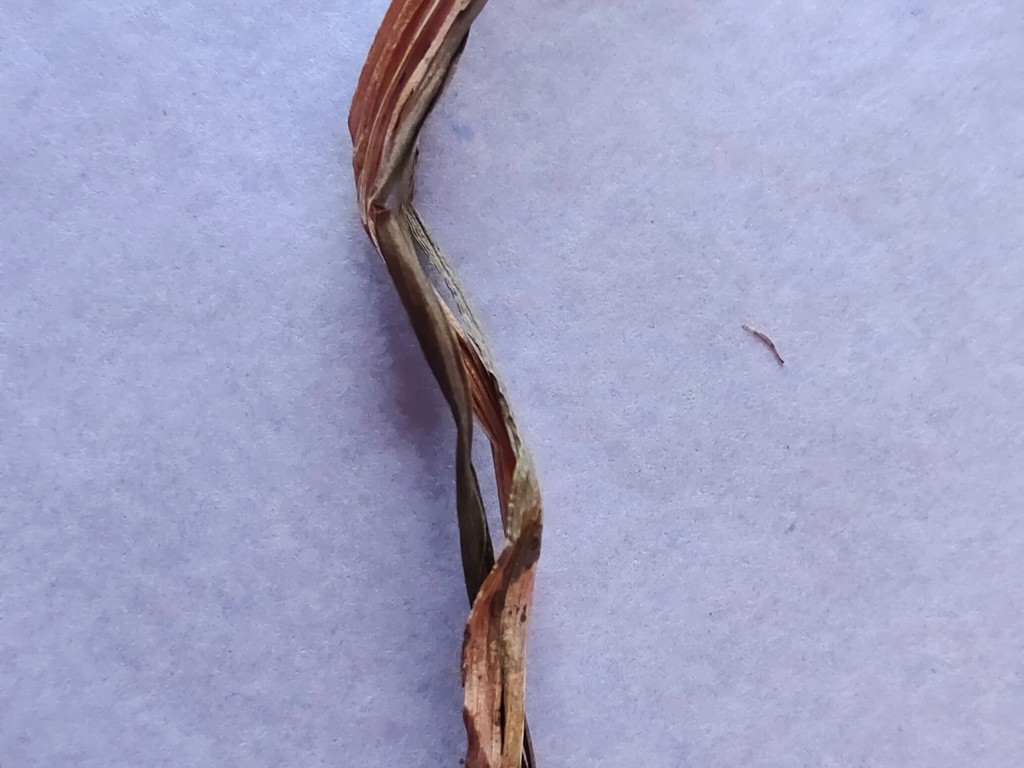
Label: Dried